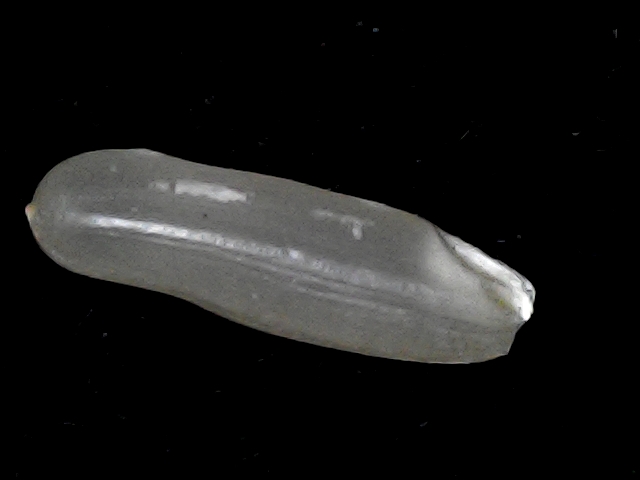
Rice variety: BD57